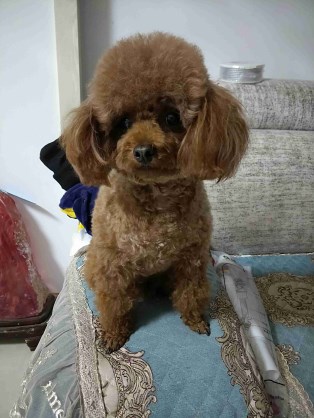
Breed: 7449-n000128-teddy